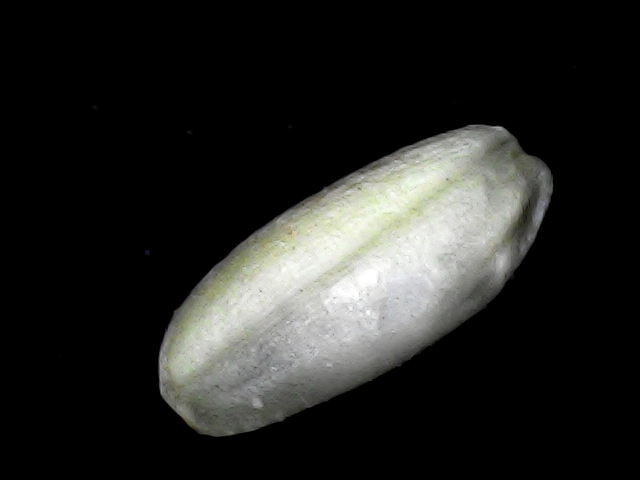
Rice variety: BD52